Mexican War of Independence

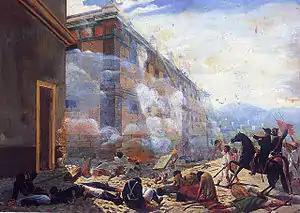
On 28 September 1810, Hidalgo led the siege of the Alhóndiga de Granaditas in Guanajuato

Despite apparently having the advantage, Hidalgo retreated, against the counsel of Allende. This retreat, on the verge of apparent victory, has puzzled historians and biographers ever since. They generally believe that Hidalgo wanted to spare the numerous Mexican citizens in Mexico City from the inevitable sacking and plunder that would have ensued. His retreat is considered Hidalgo's greatest tactical error and his failure to act "was the beginning of his downfall." Hidalgo moved west and set up headquarters in Guadalajara, where one of the worst incidents of violence against Spanish civilians occurred, a month of massacres from 12 December 1810 (the Feast of the Virgin of Guadalupe) to 13 January 1811. At his trial following his capture later that year, Hidalgo admitted to ordering the murders. None "were given a trial, nor was there any reason to do so, since he knew perfectly well they were innocent." In Guadalajara, the image of the Virgin of Guadalupe suddenly disappeared from insurgents' hats and there were many desertions.